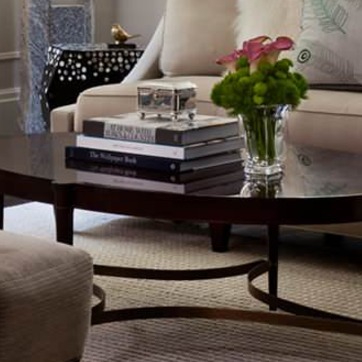
Material: paper